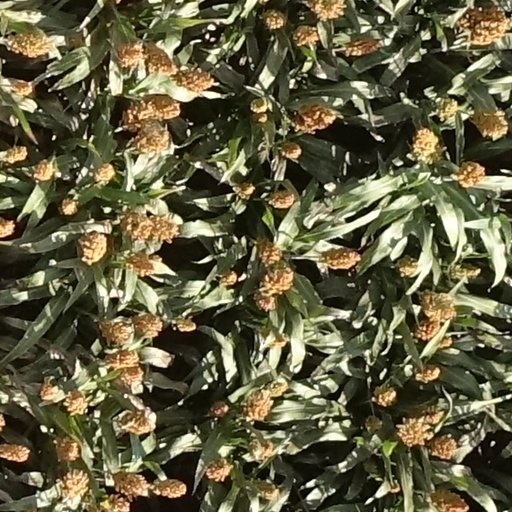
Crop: sorghum